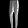
Label: Trouser